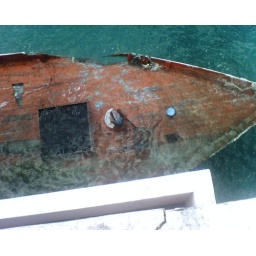
this is an old broken down almost under water boat i saw in the bahamas!